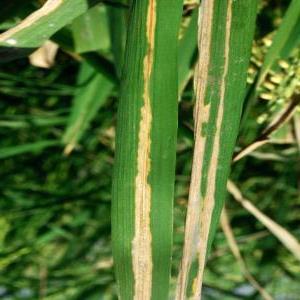
Disease: Bacterialblight